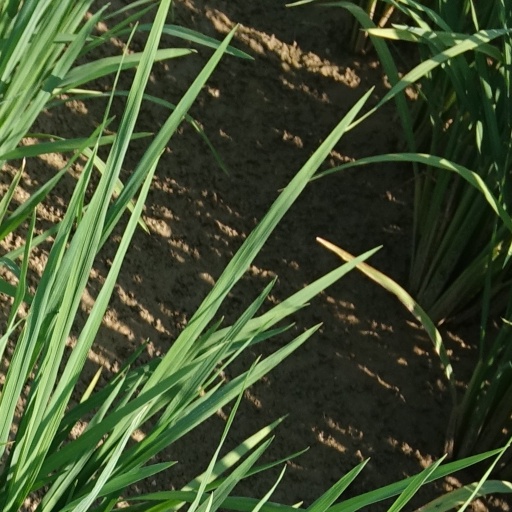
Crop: rice